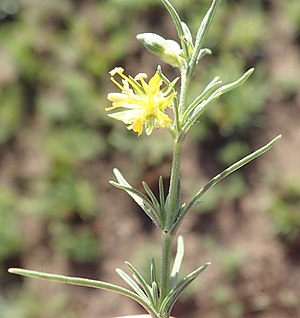
Vahliaceae
Vahlia capensis
Vahlia capensis
Vahliaceae er en plantefamilie, som findes med én slægt og otte arter i Afrika og via Madagaskar til Indien. Det er stauder eller halvbuske med modsatte, tæt behårede og kirtelbesatte, hele blade. Blomsterne er samlet i overhængende stande, som består af små blomster, der overfladisk kan ligne Krap-familiens.